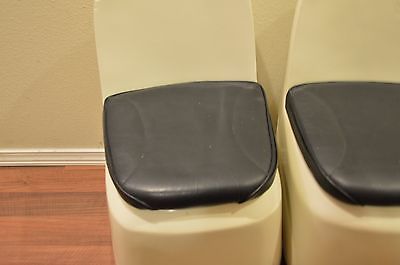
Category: chair